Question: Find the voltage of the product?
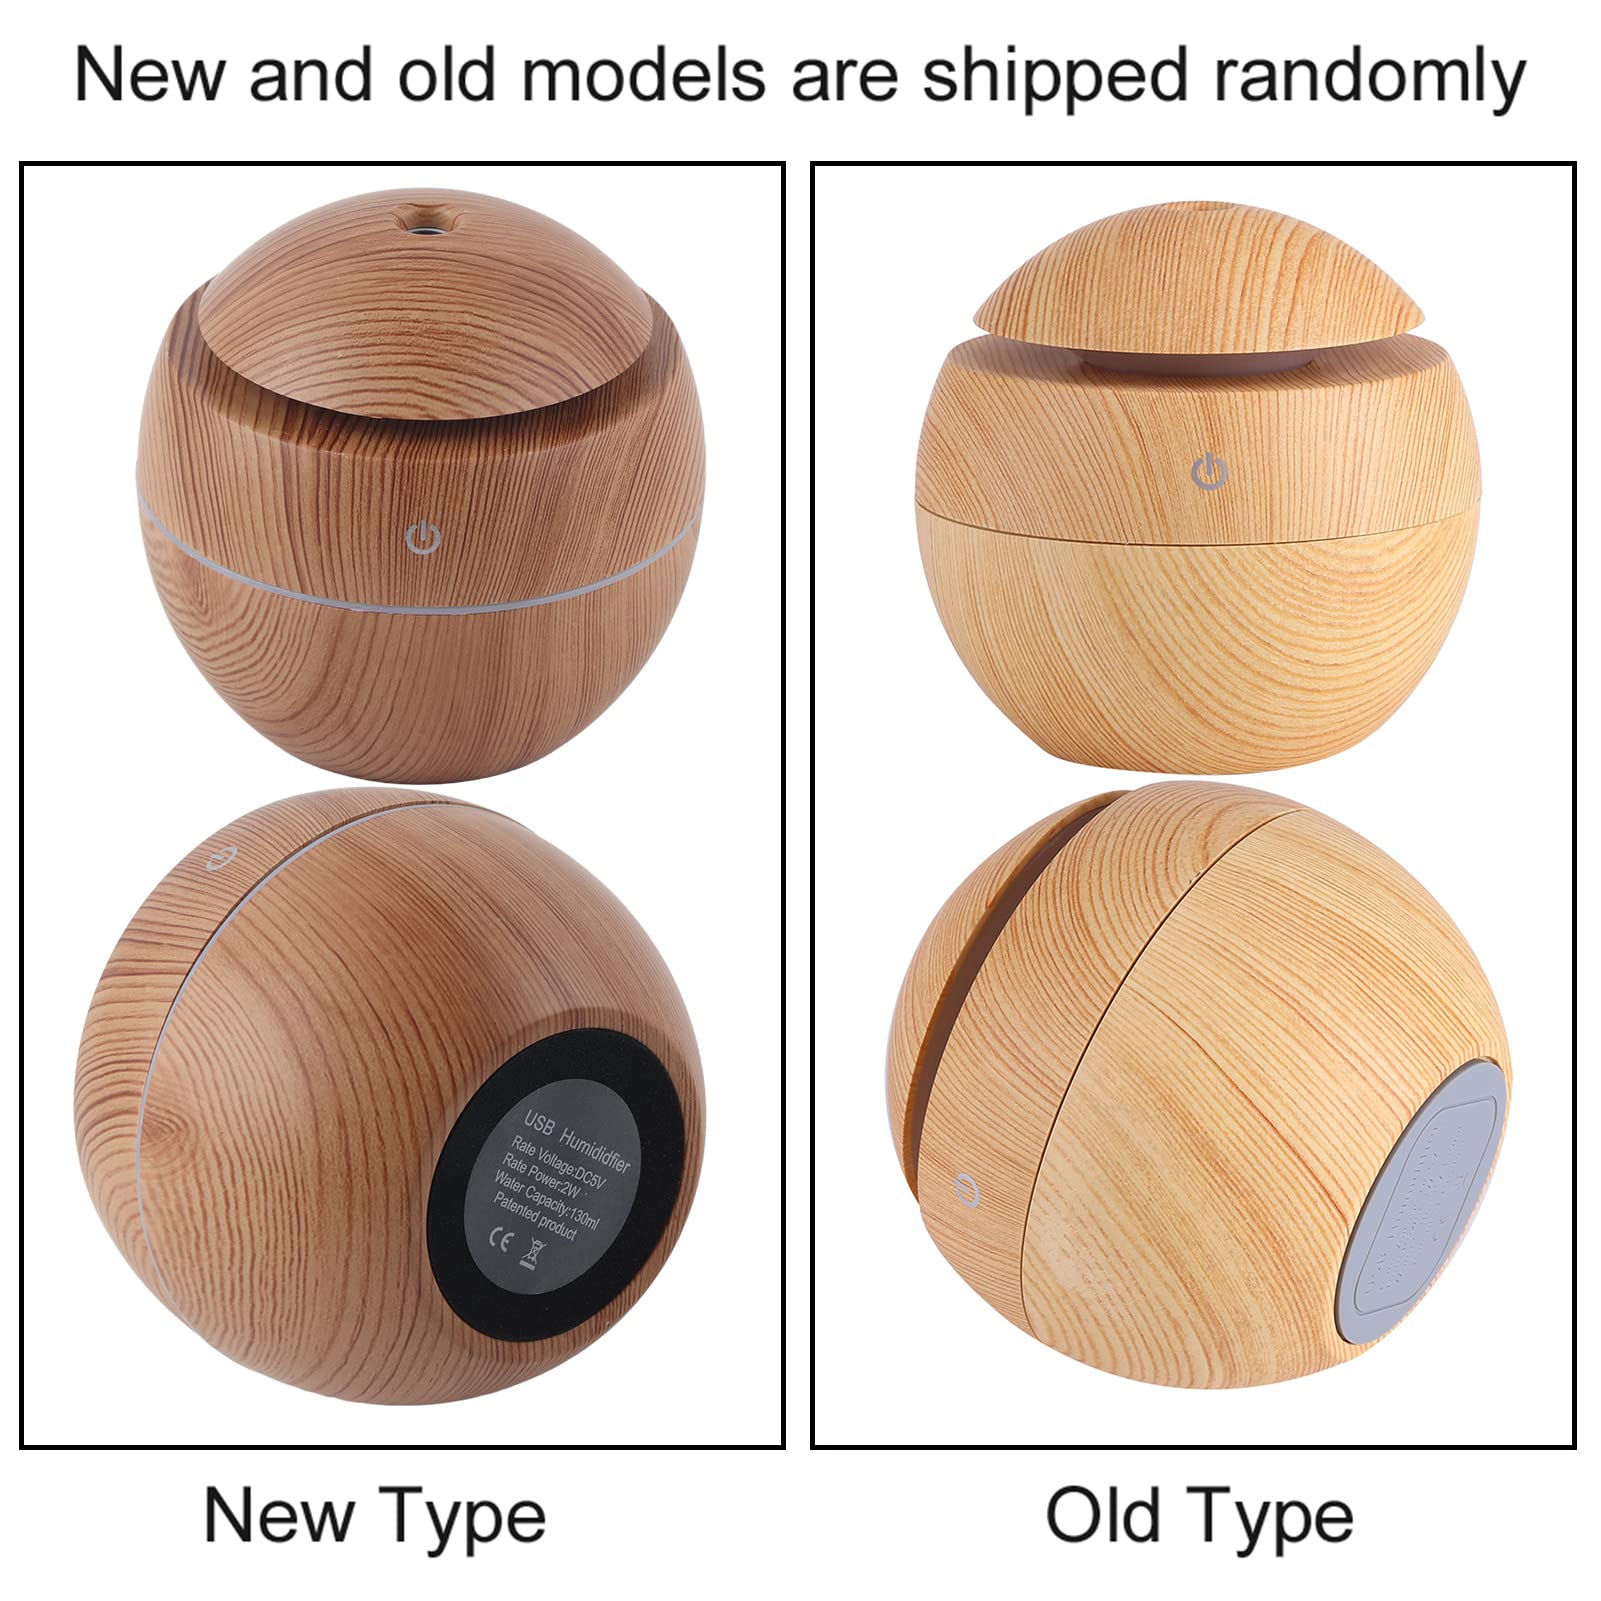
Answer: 5.0 volt